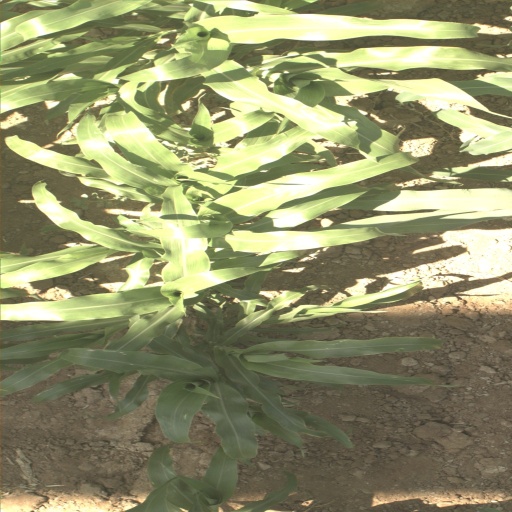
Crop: sorghum